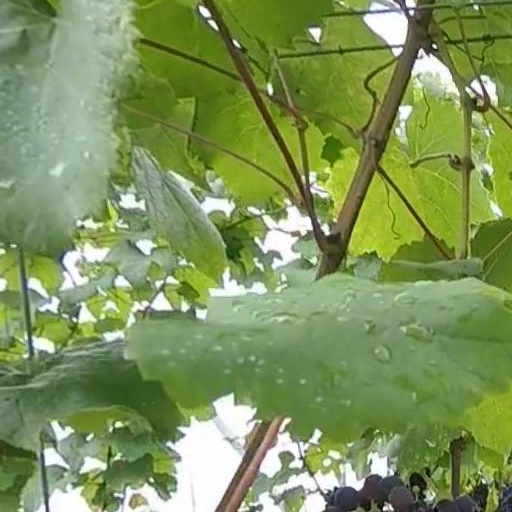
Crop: grape